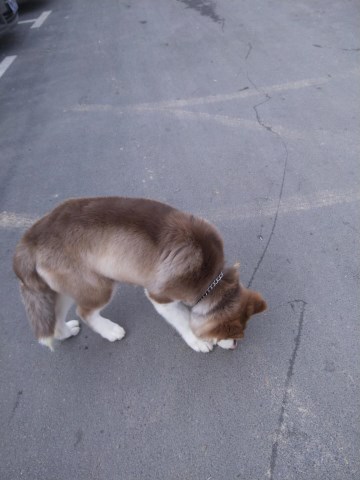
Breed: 1324-n000004-malamute